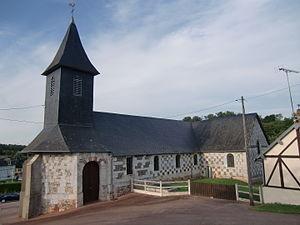
église de Saint-Christophe-sur-Condé (Eure, Normandie, France)
Saint-Christophe-sur-Condé est une commune française située dans le département de l'Eure, en région Normandie.